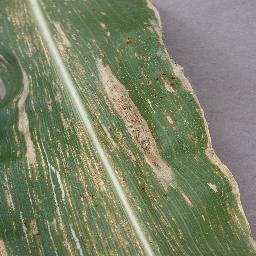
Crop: corn
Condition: (maize)_northern_blight